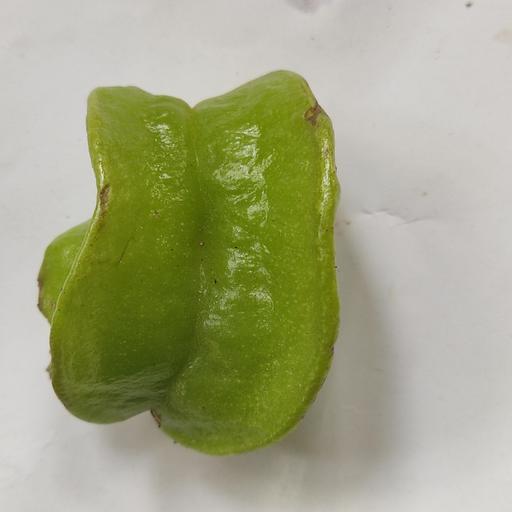
Crop type: Carambola